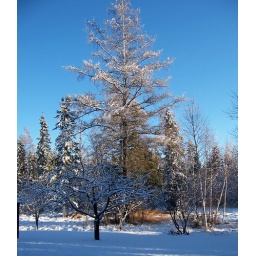
Behind my mom's house, apple trees in the foreground.